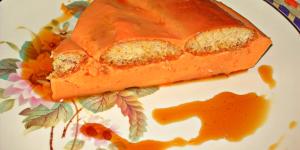
flan con vainillas y dulce